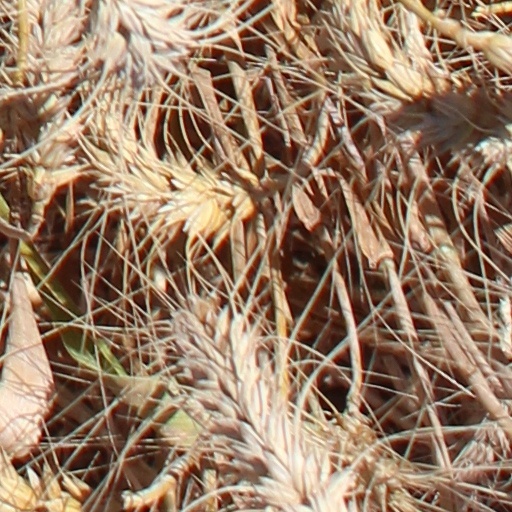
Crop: wheat